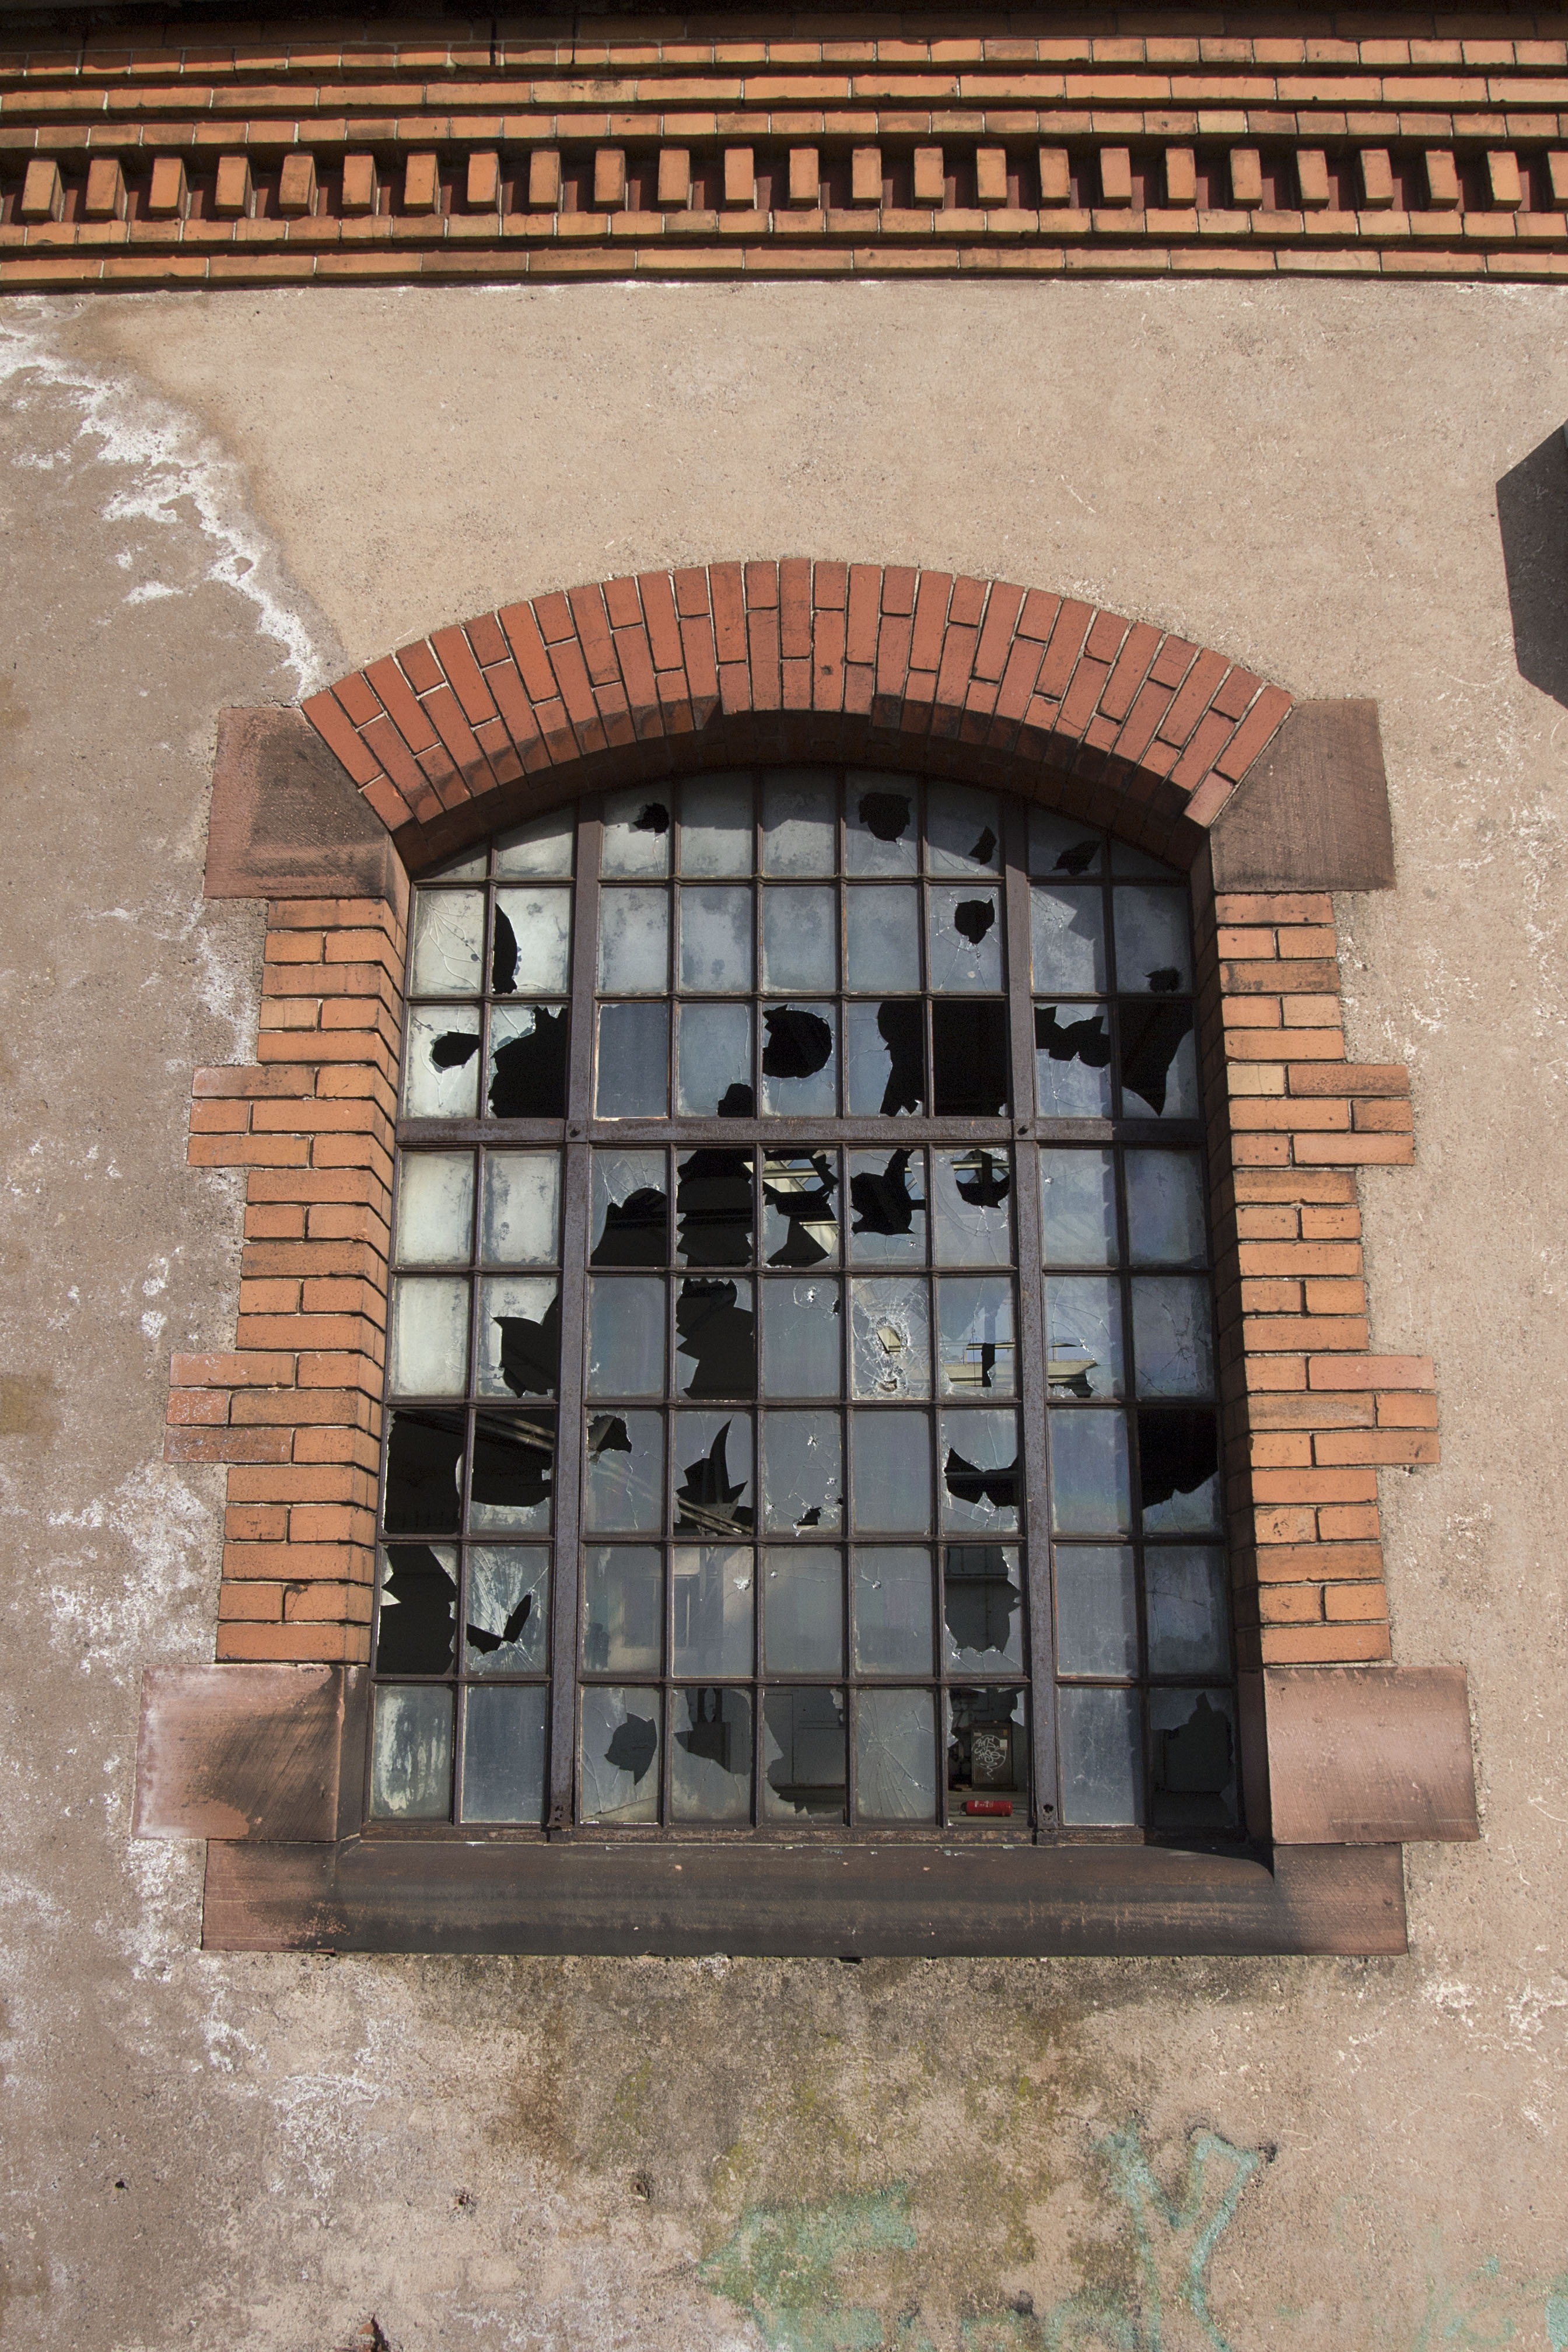
architecture, wood, window, old, wall, broken, facade, factory, ruin, brick, interior design, art, iron, mold, disc